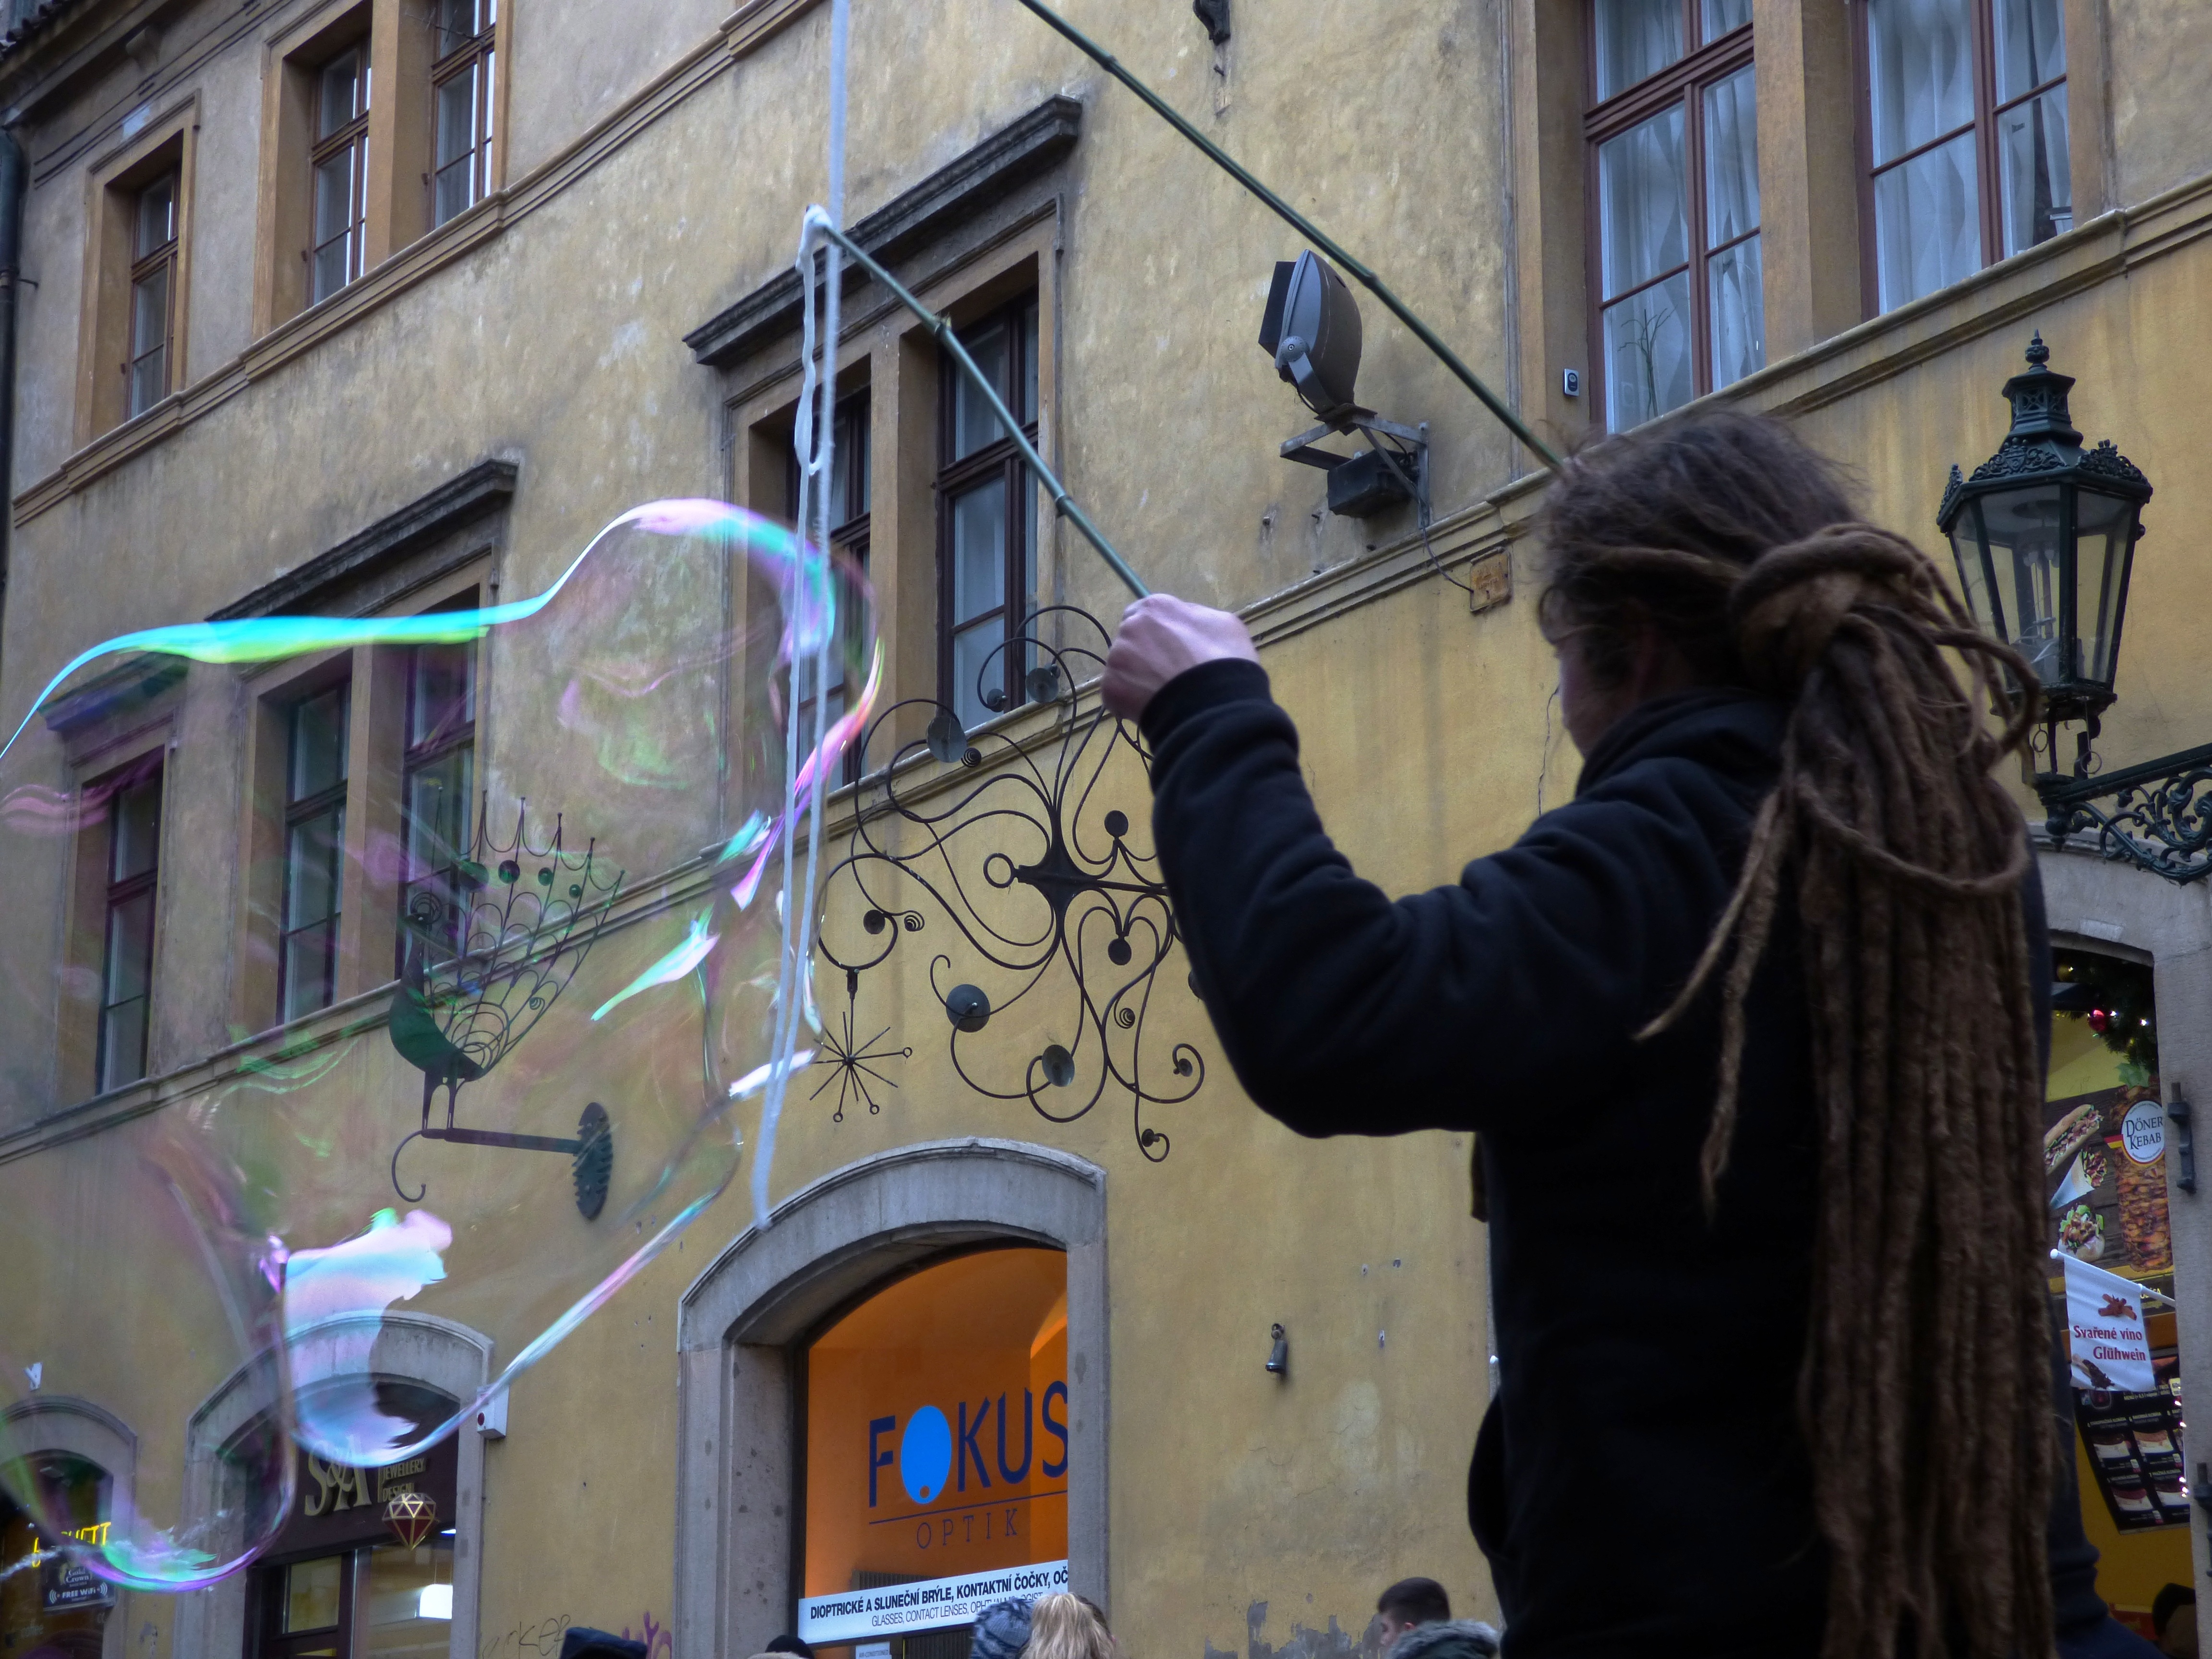
road, street, round, reflection, bubble, art, soap, infrastructure, bubbles, reflex, let, spherical, the delicacy, soap bubbles, urban area